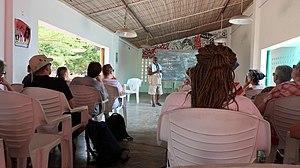
La Villa Karo est un centre culturel et une résidence d'artistes finno-africain. Elle est située dans la petite ville côtier de Grand-Popo, au Bénin. Son principal objectif est de créer un pont entre les artistes et les acteurs culturels finlandais et africains. Son but est d'offrir aux artistes finlandais, chercheurs, enseignants et autres professionnels des domaines culturel et social, la possibilité de résider en Afrique. Il encourage et invite aussi les professionnels de la culture africains à se rendre en Finlande.